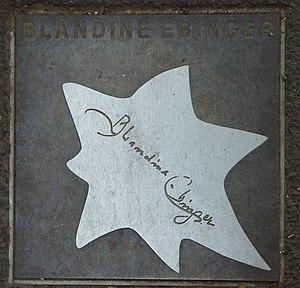
Walk of Fame of Cabaret: Blandine Ebinger
Le Walk of Fame of Cabaret est un trottoir de Mayence décoré de plus de 40 étoiles à 7 branches honorant des célébrités du cabaret. Il a été créé en juillet 2004.
Blandine Ebinger, née Blandine Loeser le 4 novembre 1899 à Berlin et morte dans cette même ville le 25 décembre 1993, est une actrice, chanteuse et compositrice allemande.